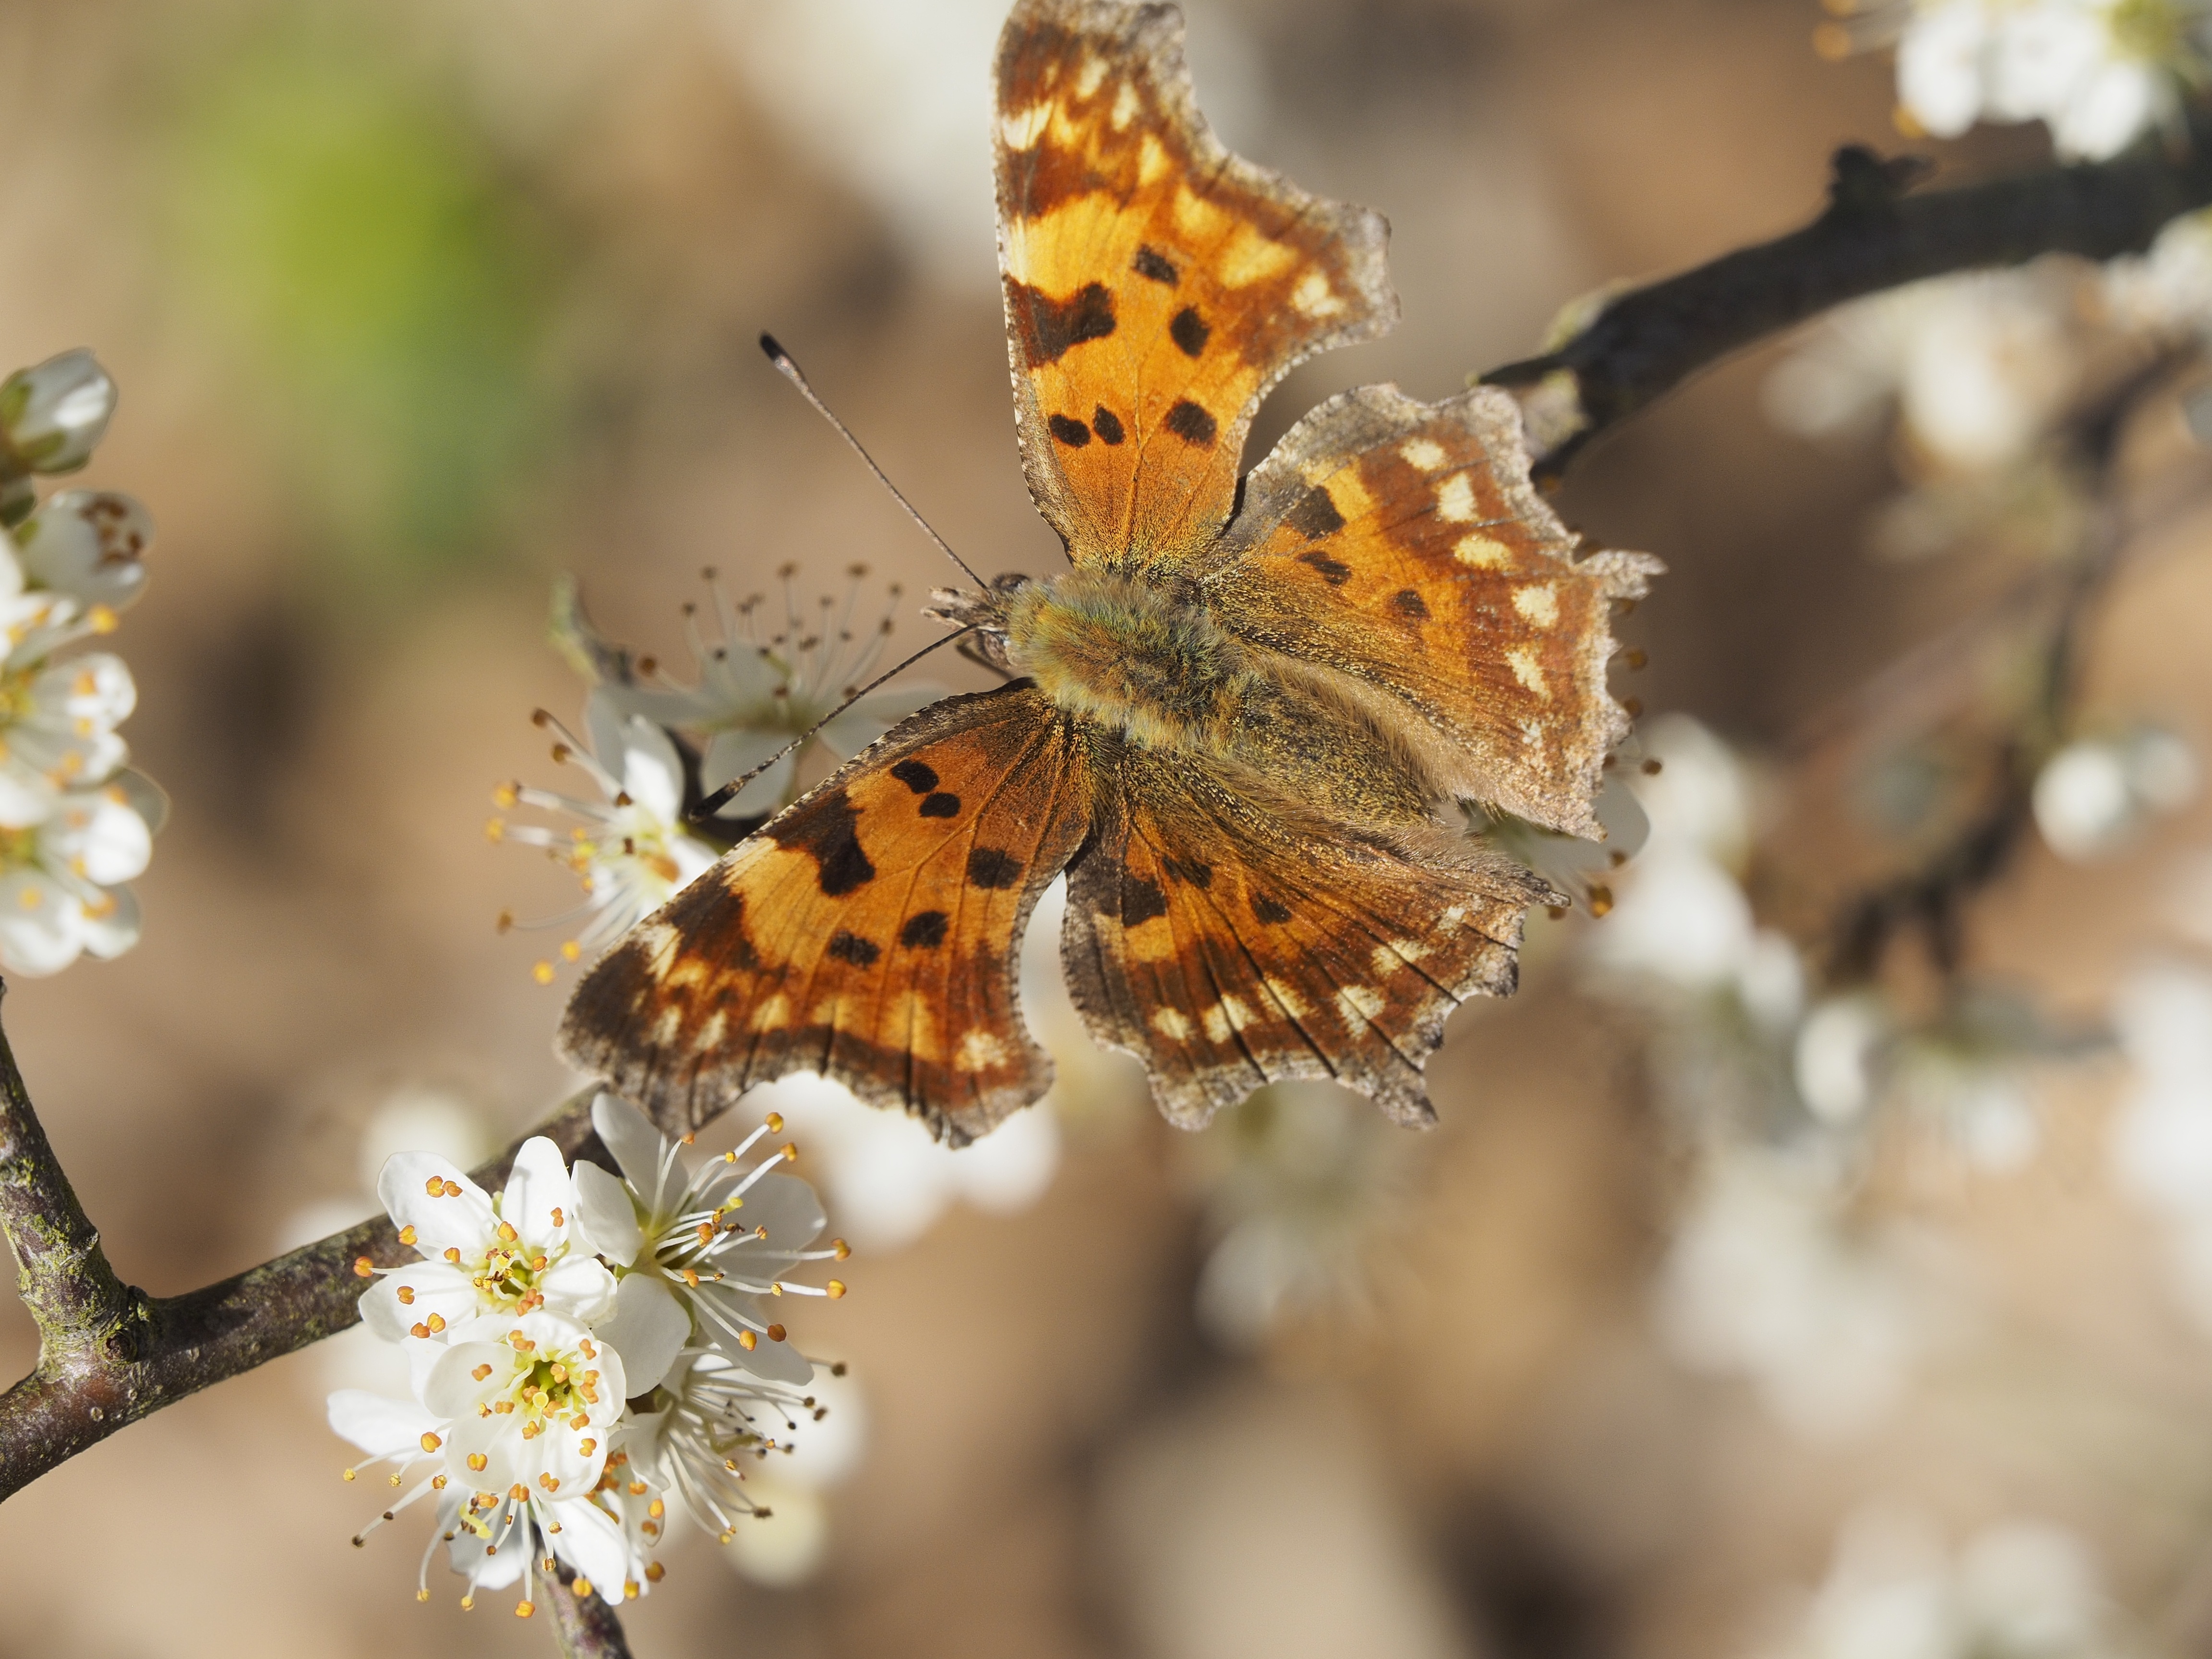
nature, forest, blossom, wing, photography, flower, bloom, wildlife, insect, macro, brown, botany, butterfly, close, flora, fauna, invertebrate, close up, monarch butterfly, macro photography, arthropod, pollinator, moths and butterflies